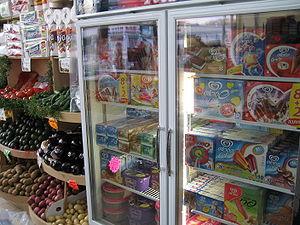
Etats-Unis - ville de New York - Queens - dans un magasin juif, un étal de glaces israéliennes Strauss avec le logo en forme de coeur (les glaces que nous connaissons en France sous la marque Miko (par exemple ""Cornetto"") sont vendues en Israël sous la marque Strauss (שטראוס)). עברית: שטראוס גרופ - יוניליוור"